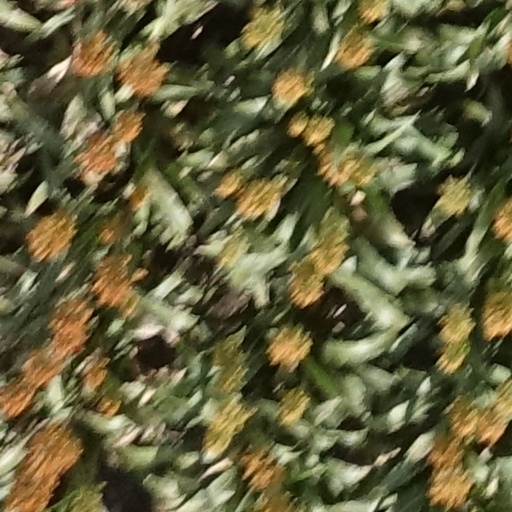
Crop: sorghum